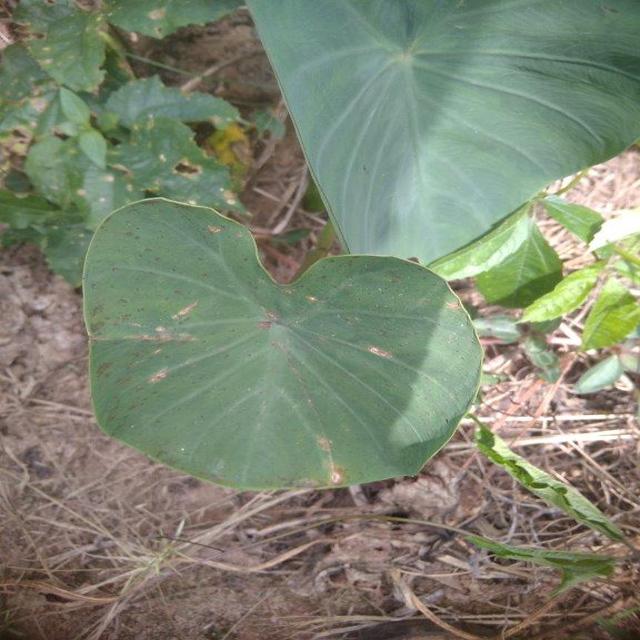
Label: Early_Blight